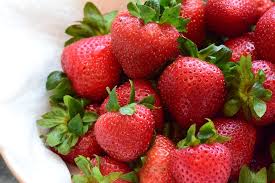
Label: Strawberry